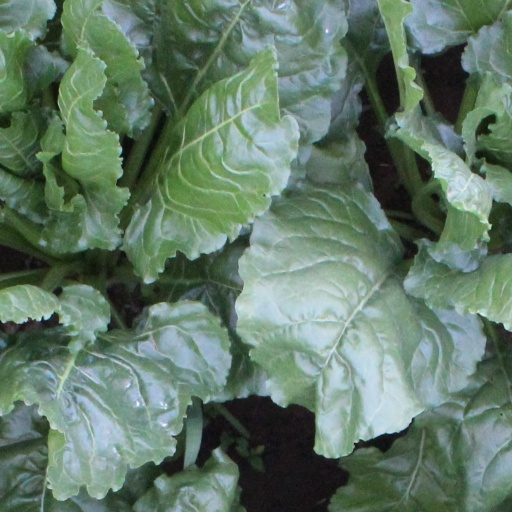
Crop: sugar beet